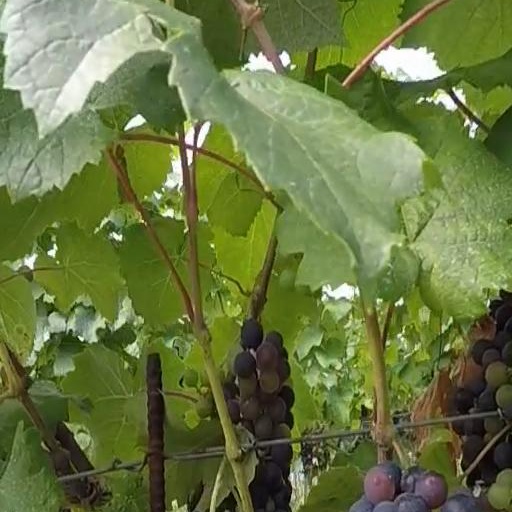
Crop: grape